GIF Sundsvall

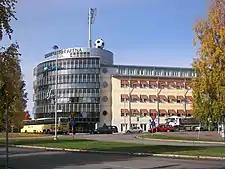
The stadium Idrottsparken, earlier known as Norrporten Arena.

GIF Sundsvall's home stadium is "NP3 Arena", formerly known as "Idrottsparken" and "Norrporten Arena." It is located in the heart of Sundsvall and was inaugurated on August 6, 1903. It was renovated in 2001–2002 and it can now hold a capacity of 8,000, with 5,000 under roof.